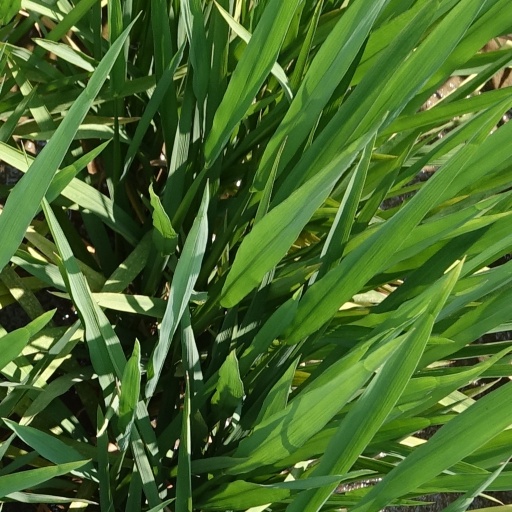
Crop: rice